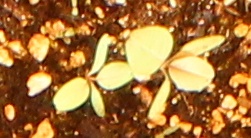
Label: Palmer Amaranth